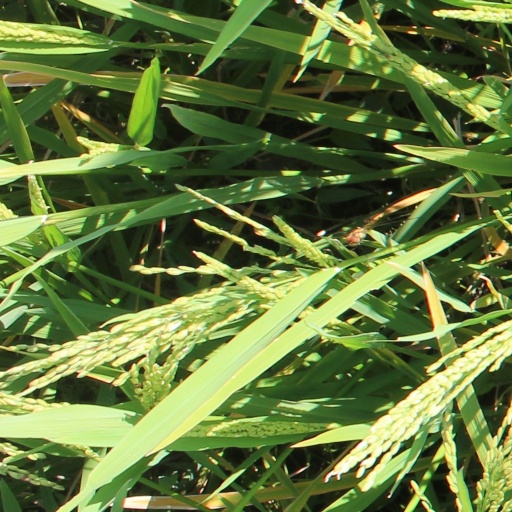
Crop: rice